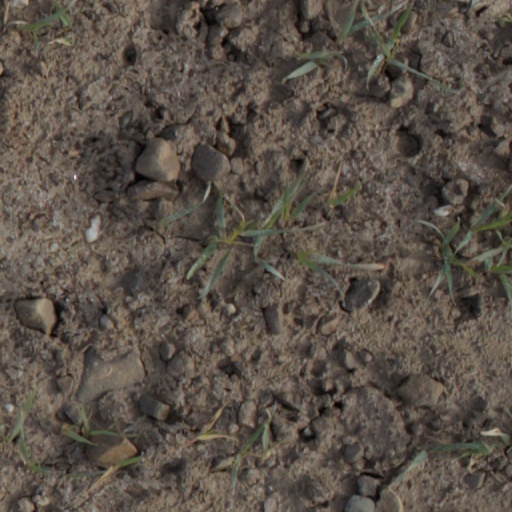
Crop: wheat